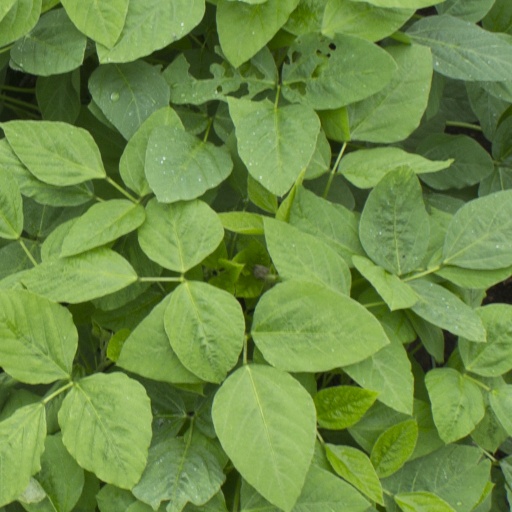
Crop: soybean